Viktor Nemeš

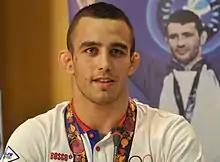
Nemeš in 2015

Viktor Nemeš (born 21 July 1993) is a Serbian Greco-Roman wrestler. His twin brother Mate Nemeš is also a wrestler.